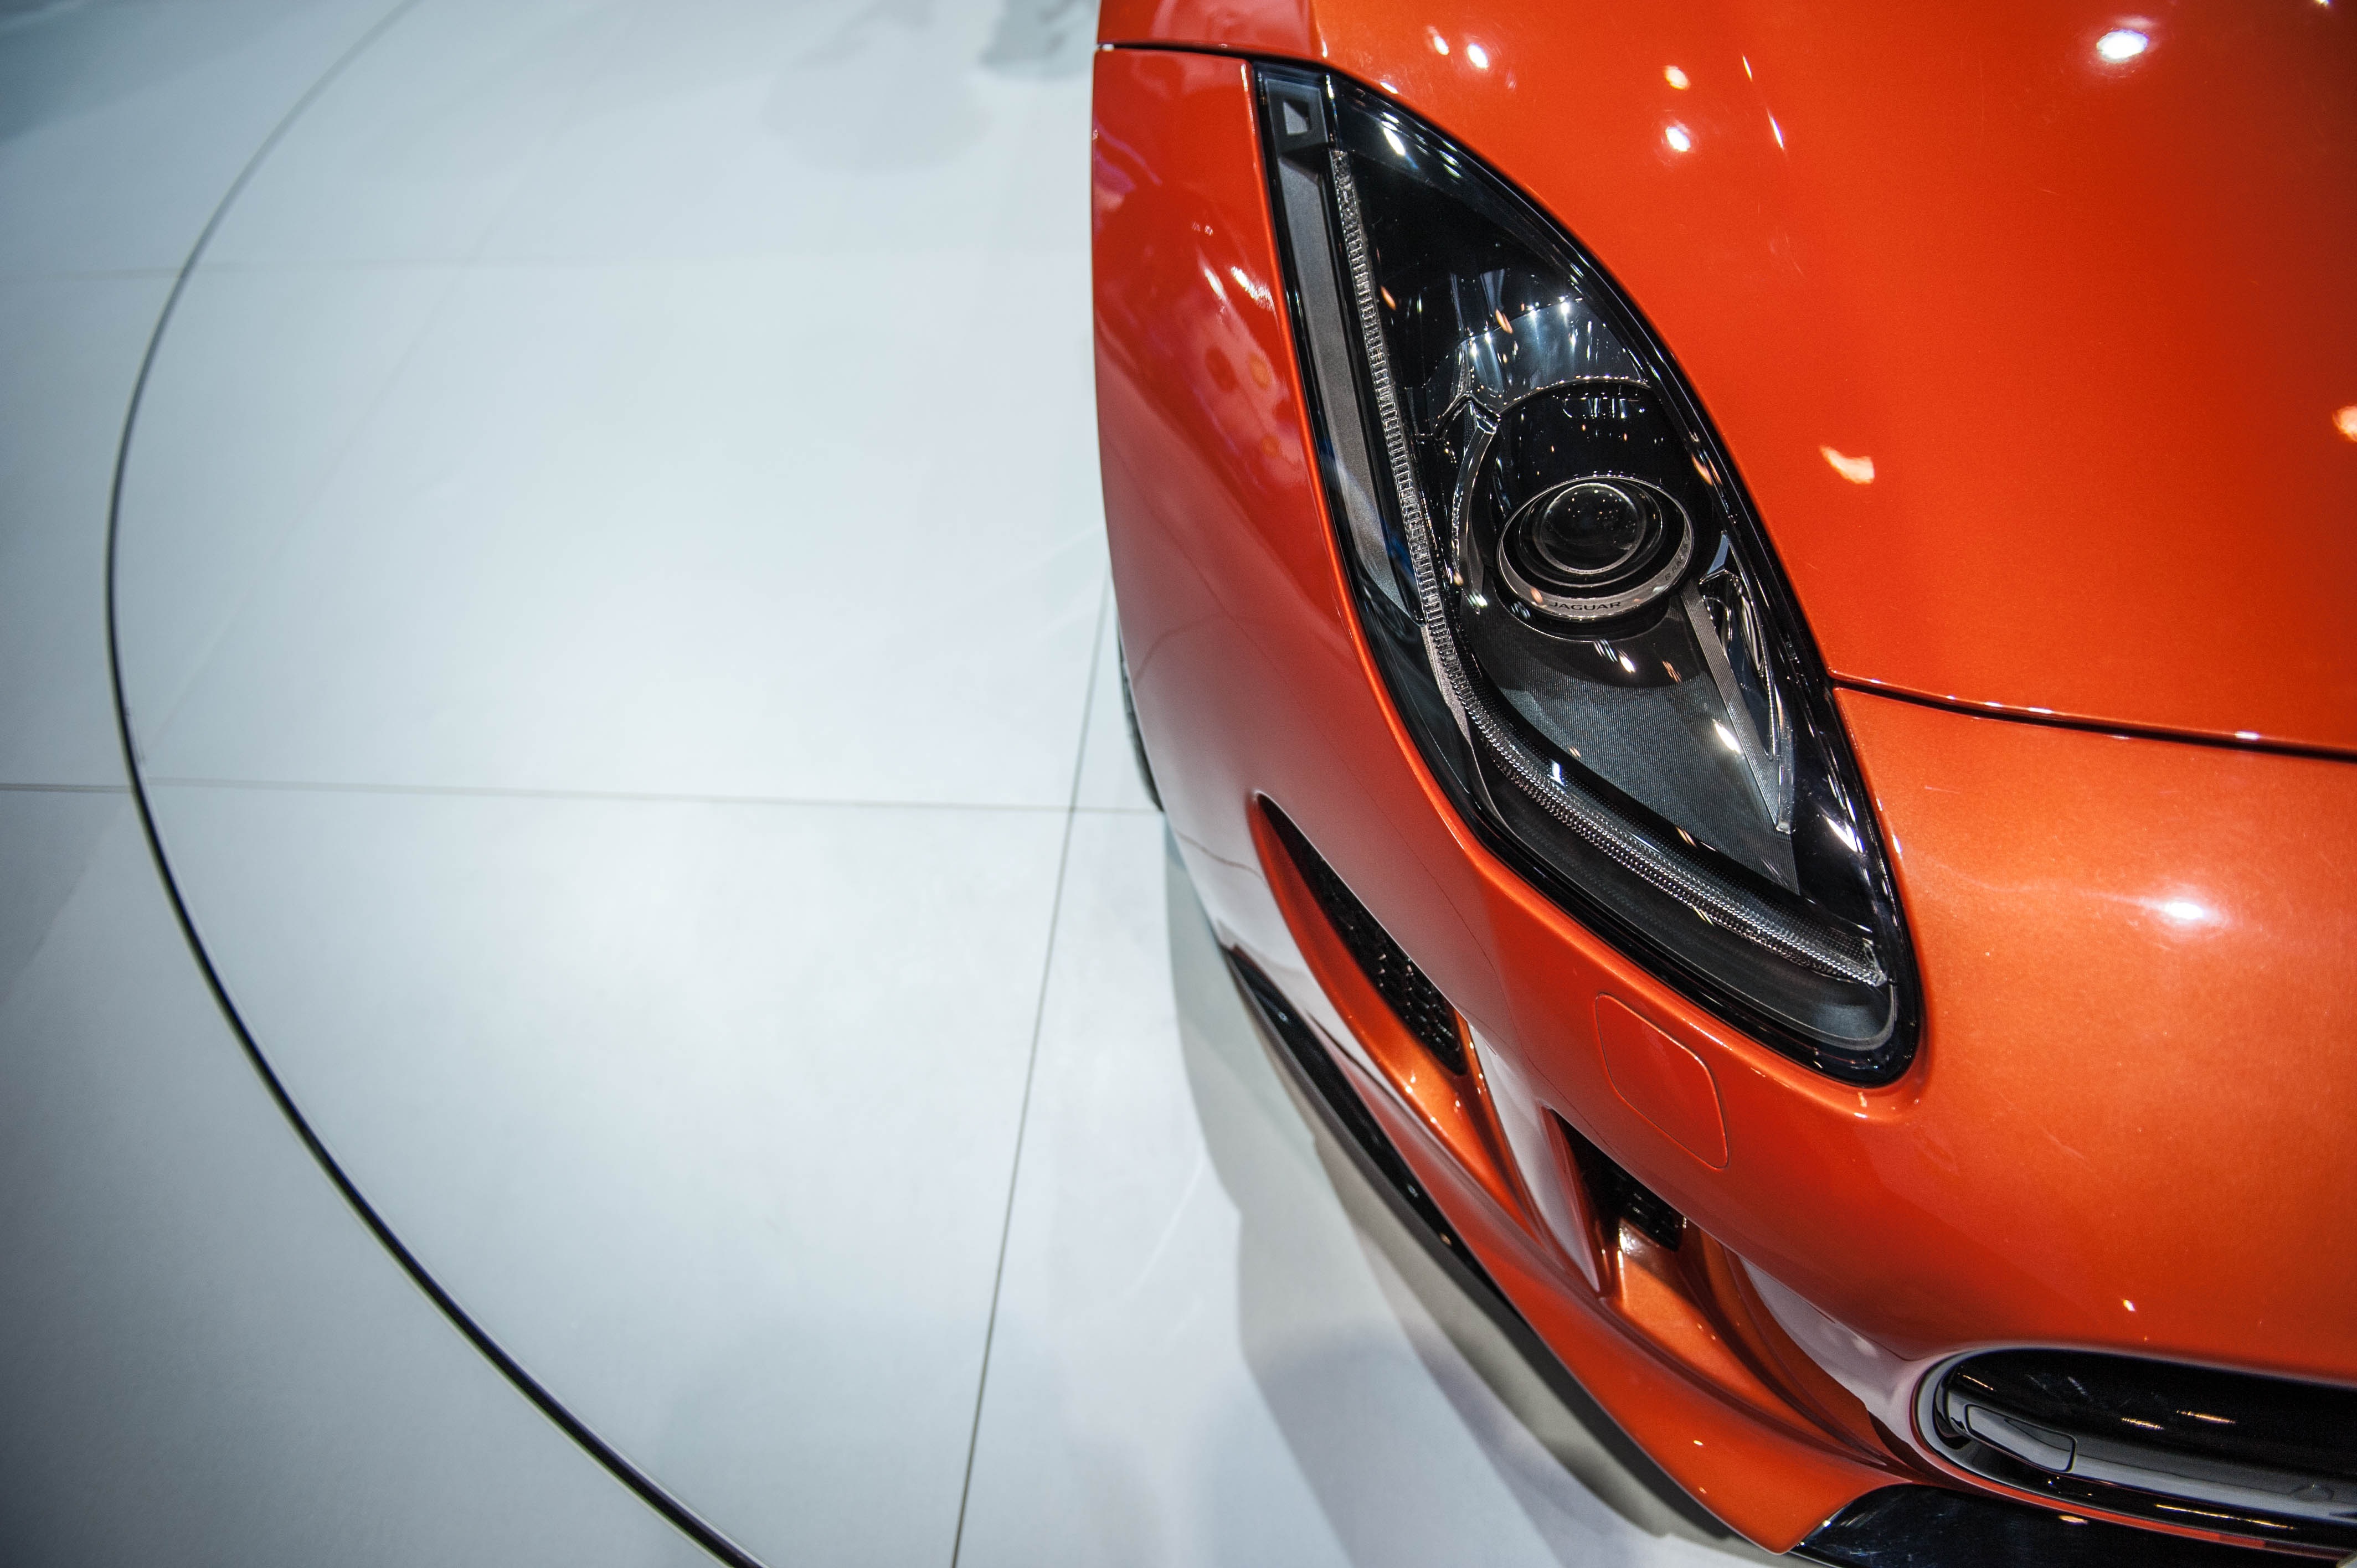
car, wheel, vehicle, sports car, supercar, jaguar, auto show, f type, land vehicle, automobile make, automotive exterior, automotive design, luxury vehicle, performance car, ferrari f430, china auto show